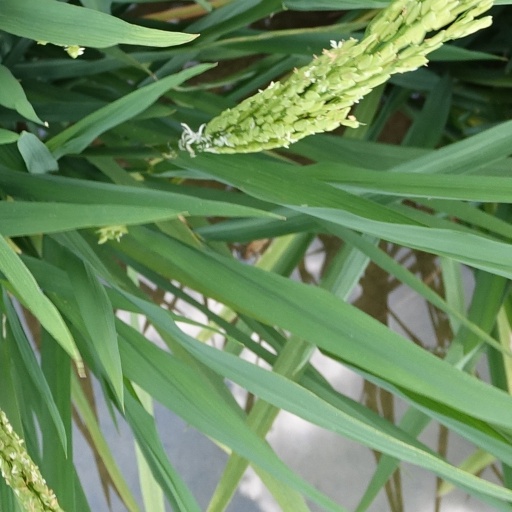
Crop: rice